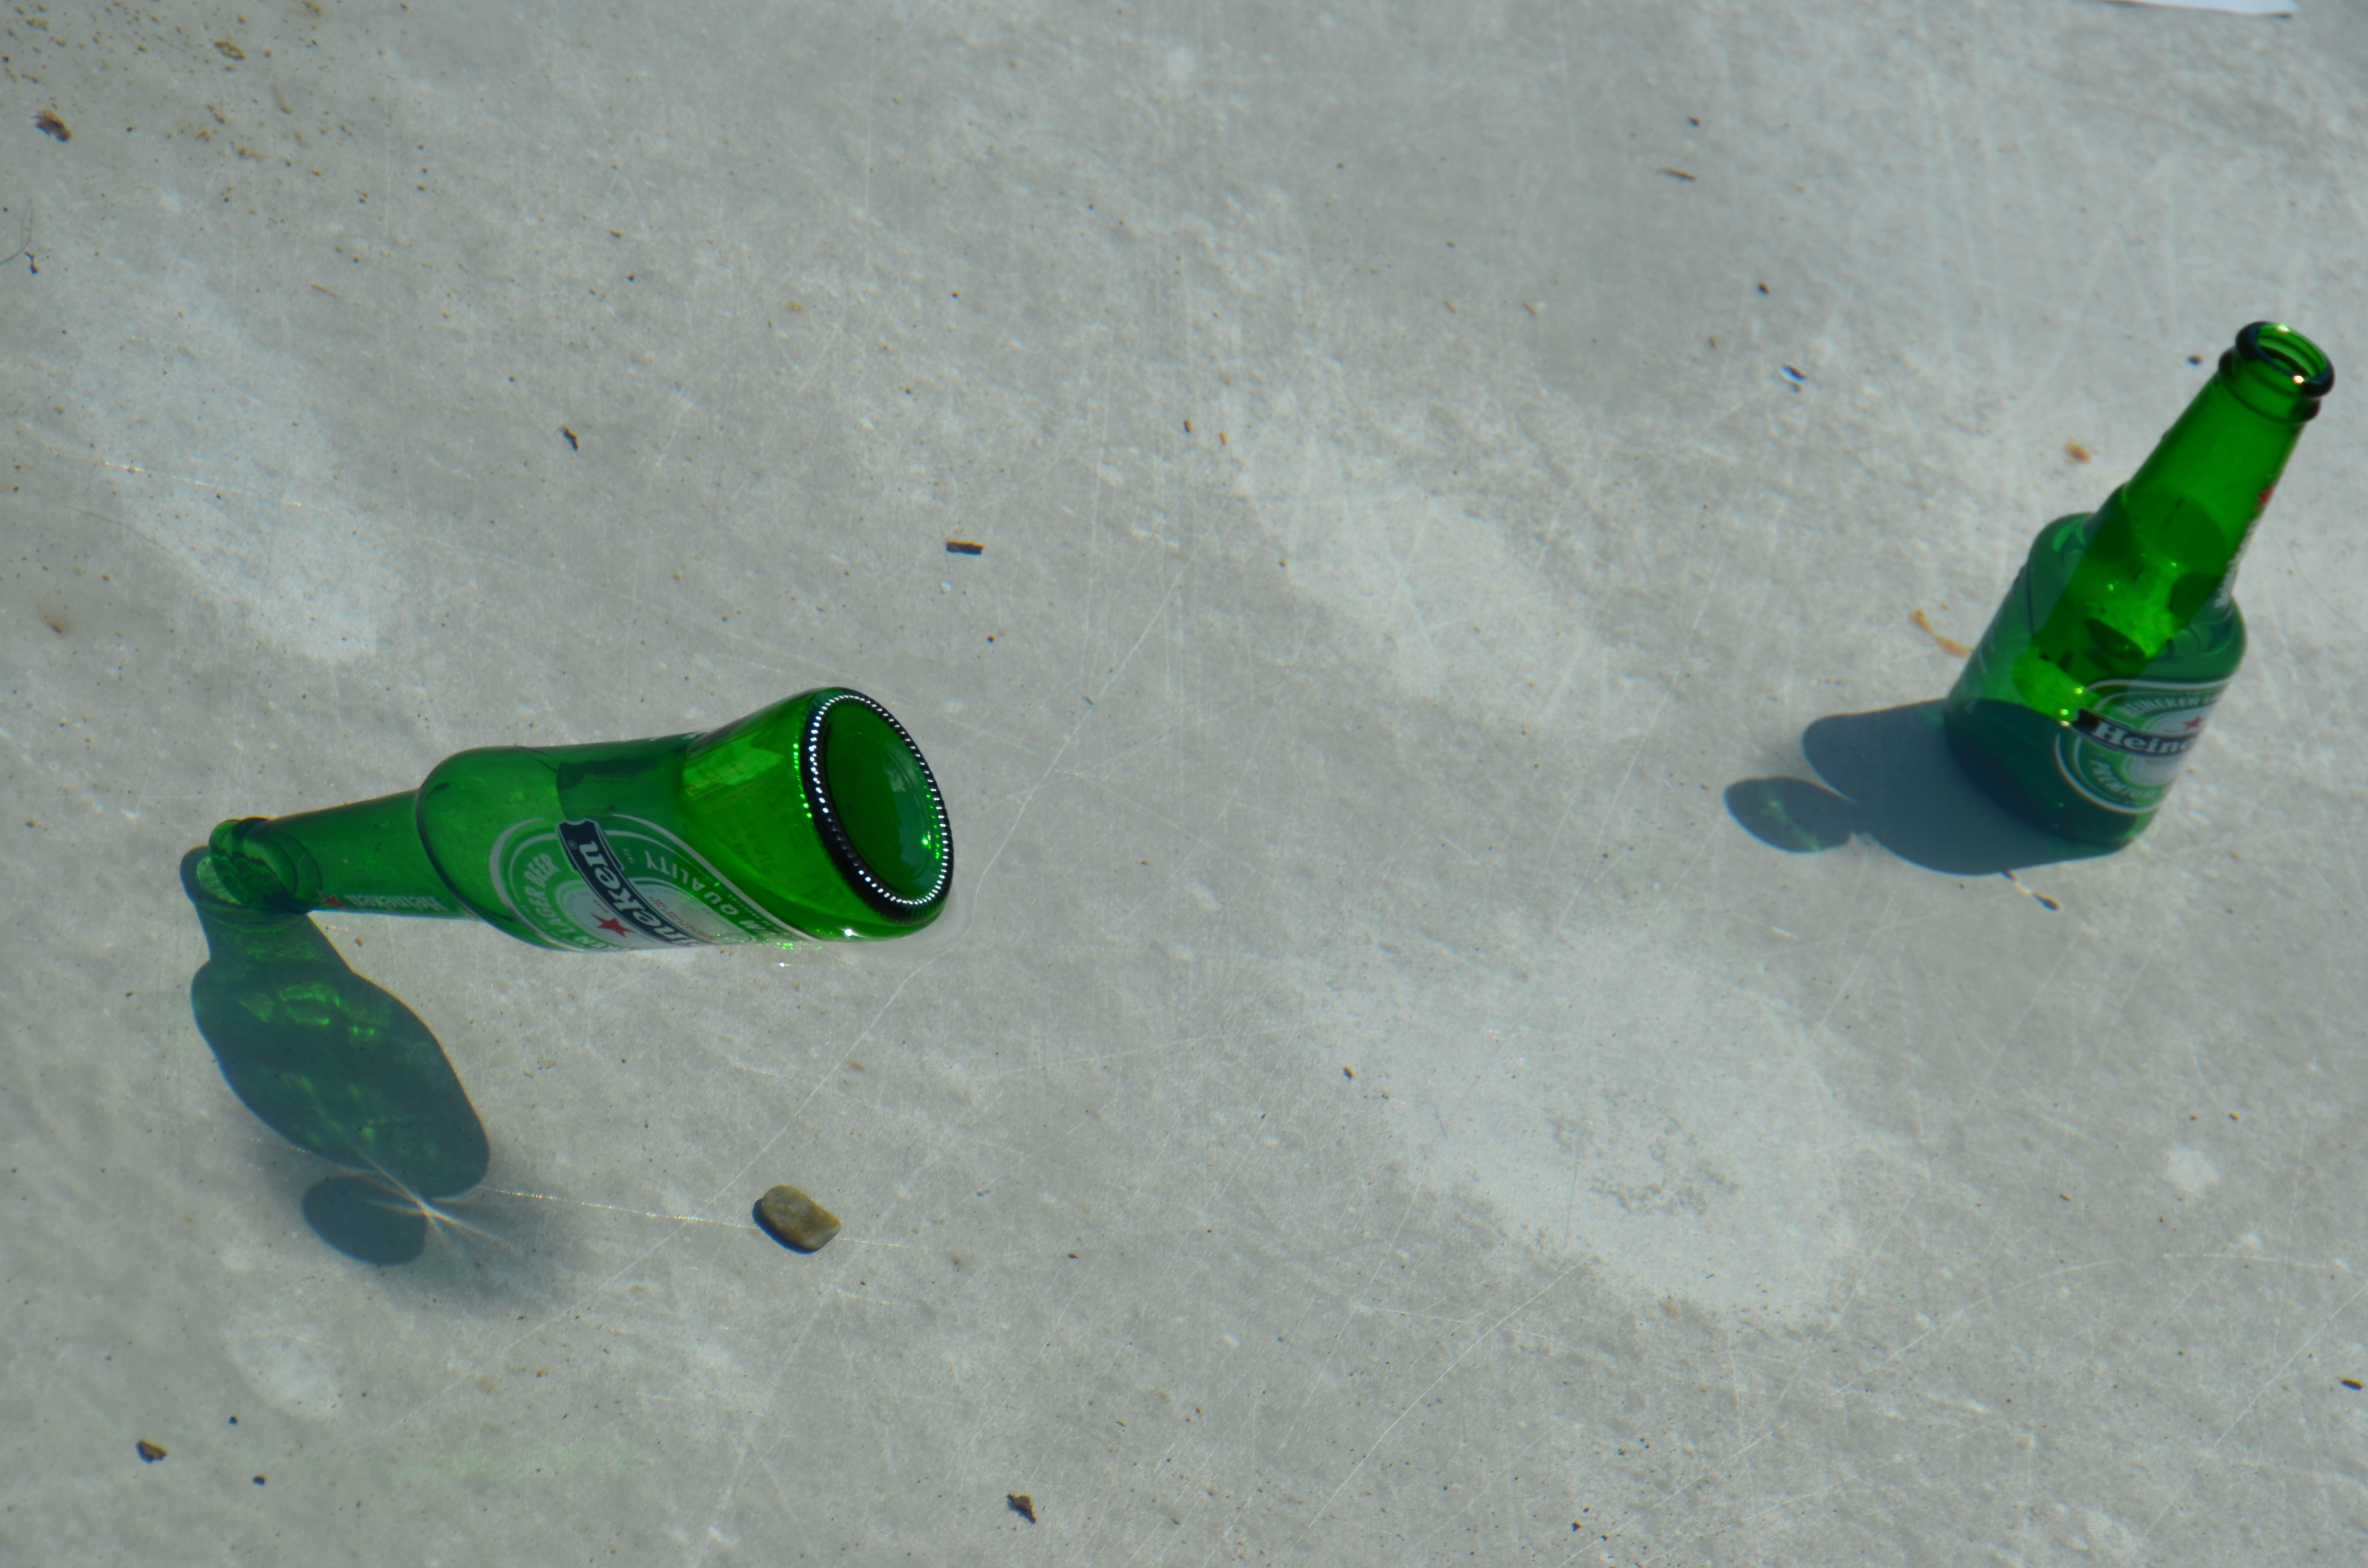
hand, water, snow, swim, green, color, art, bottles, footwear, fountain